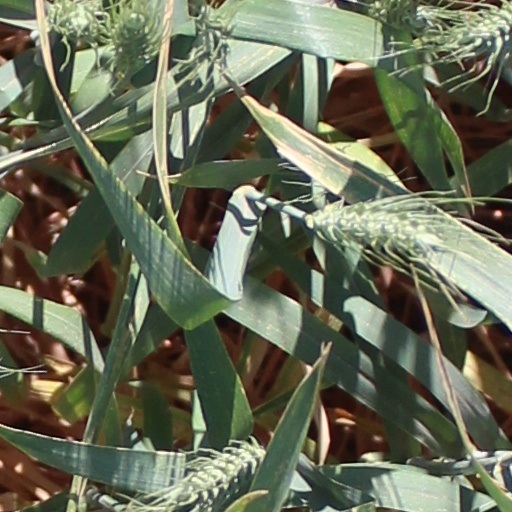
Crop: wheat